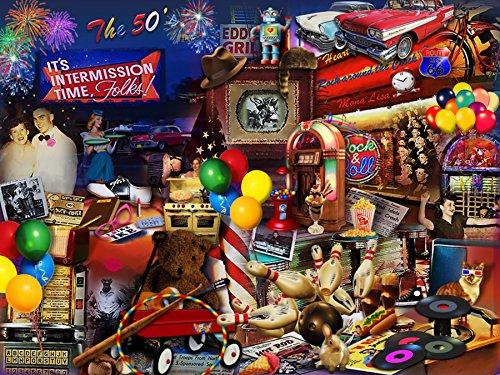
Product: Americana Souvenirs and Gifts The 50'S Jigsaw Puzzle (750-Piece)
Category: Toys & Games | Puzzles | Jigsaw Puzzles
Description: Premium quality Jigsaw Puzzle.
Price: $14.99
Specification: ProductDimensions:8x8x3inches|ItemWeight:1.15pounds|ShippingWeight:1.15pounds(Viewshippingratesandpolicies)|DomesticShipping:ItemcanbeshippedwithinU.S.|InternationalShipping:ThisitemcanbeshippedtoselectcountriesoutsideoftheU.S.LearnMore|ASIN:B00STAZ2V0|Itemmodelnumber:70320|Manufacturerrecommendedage:13-15years